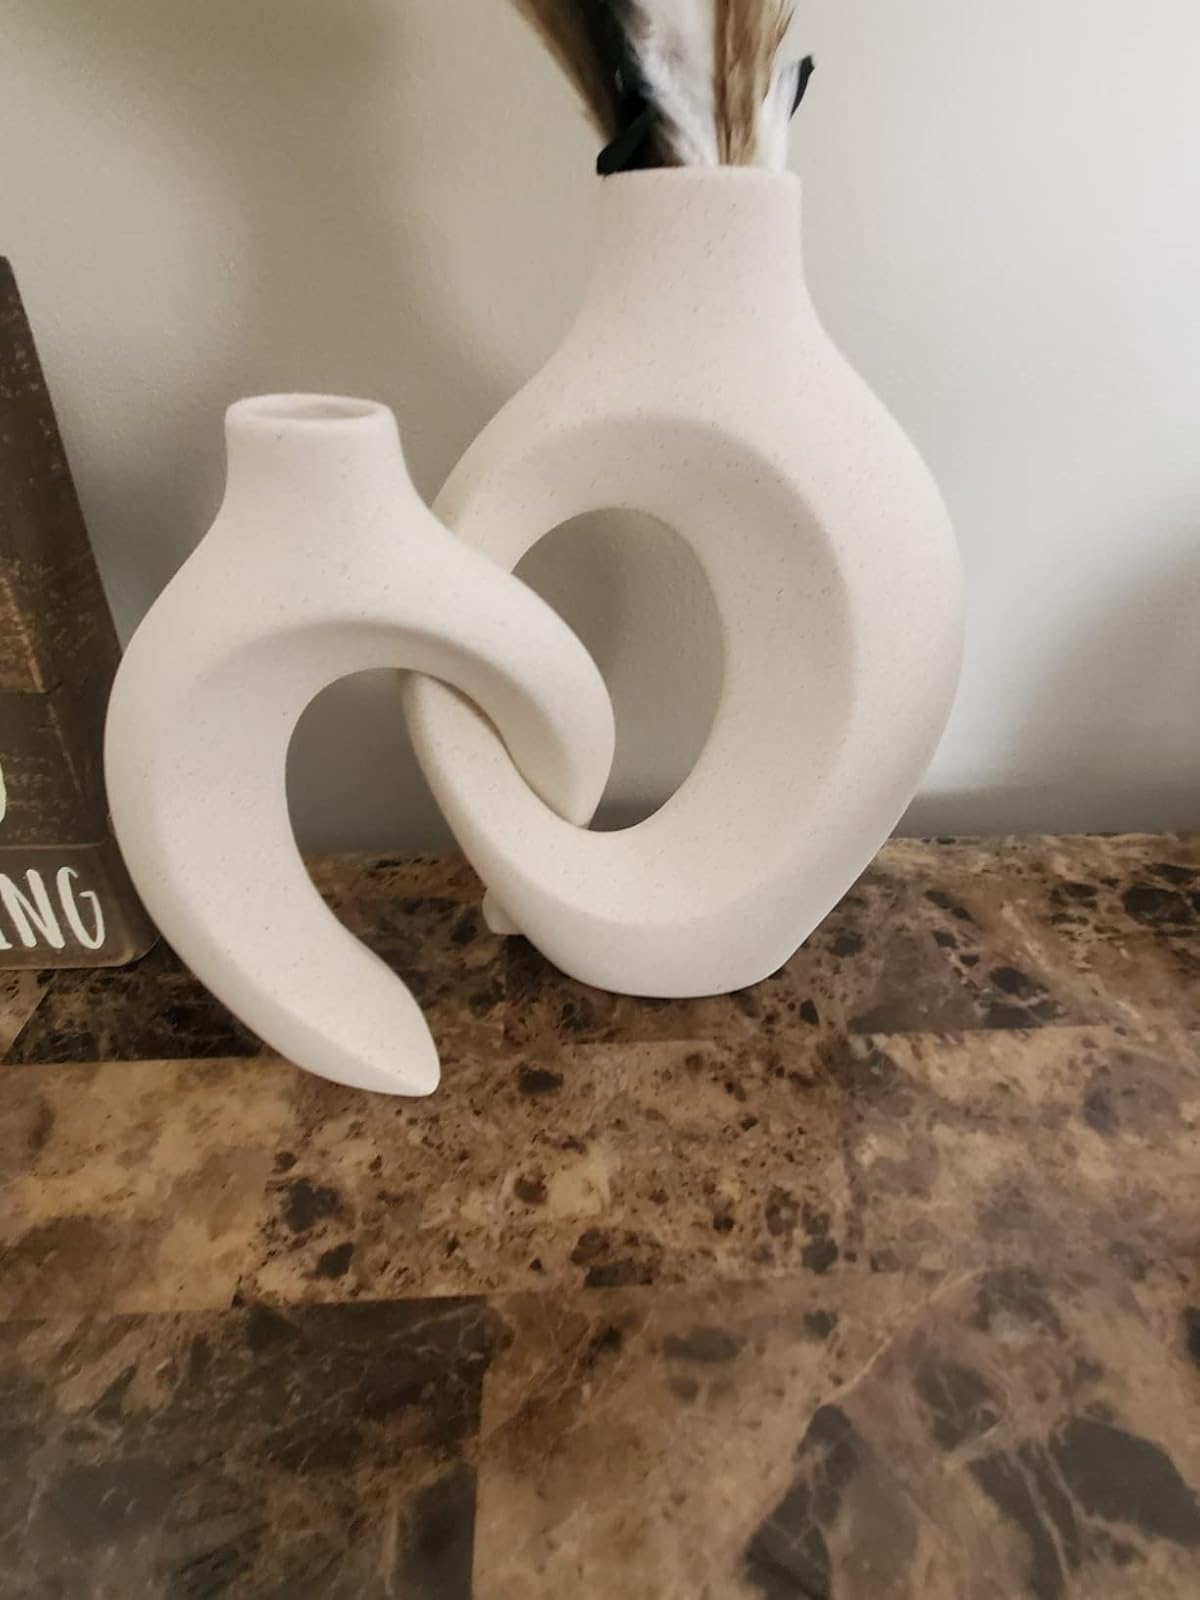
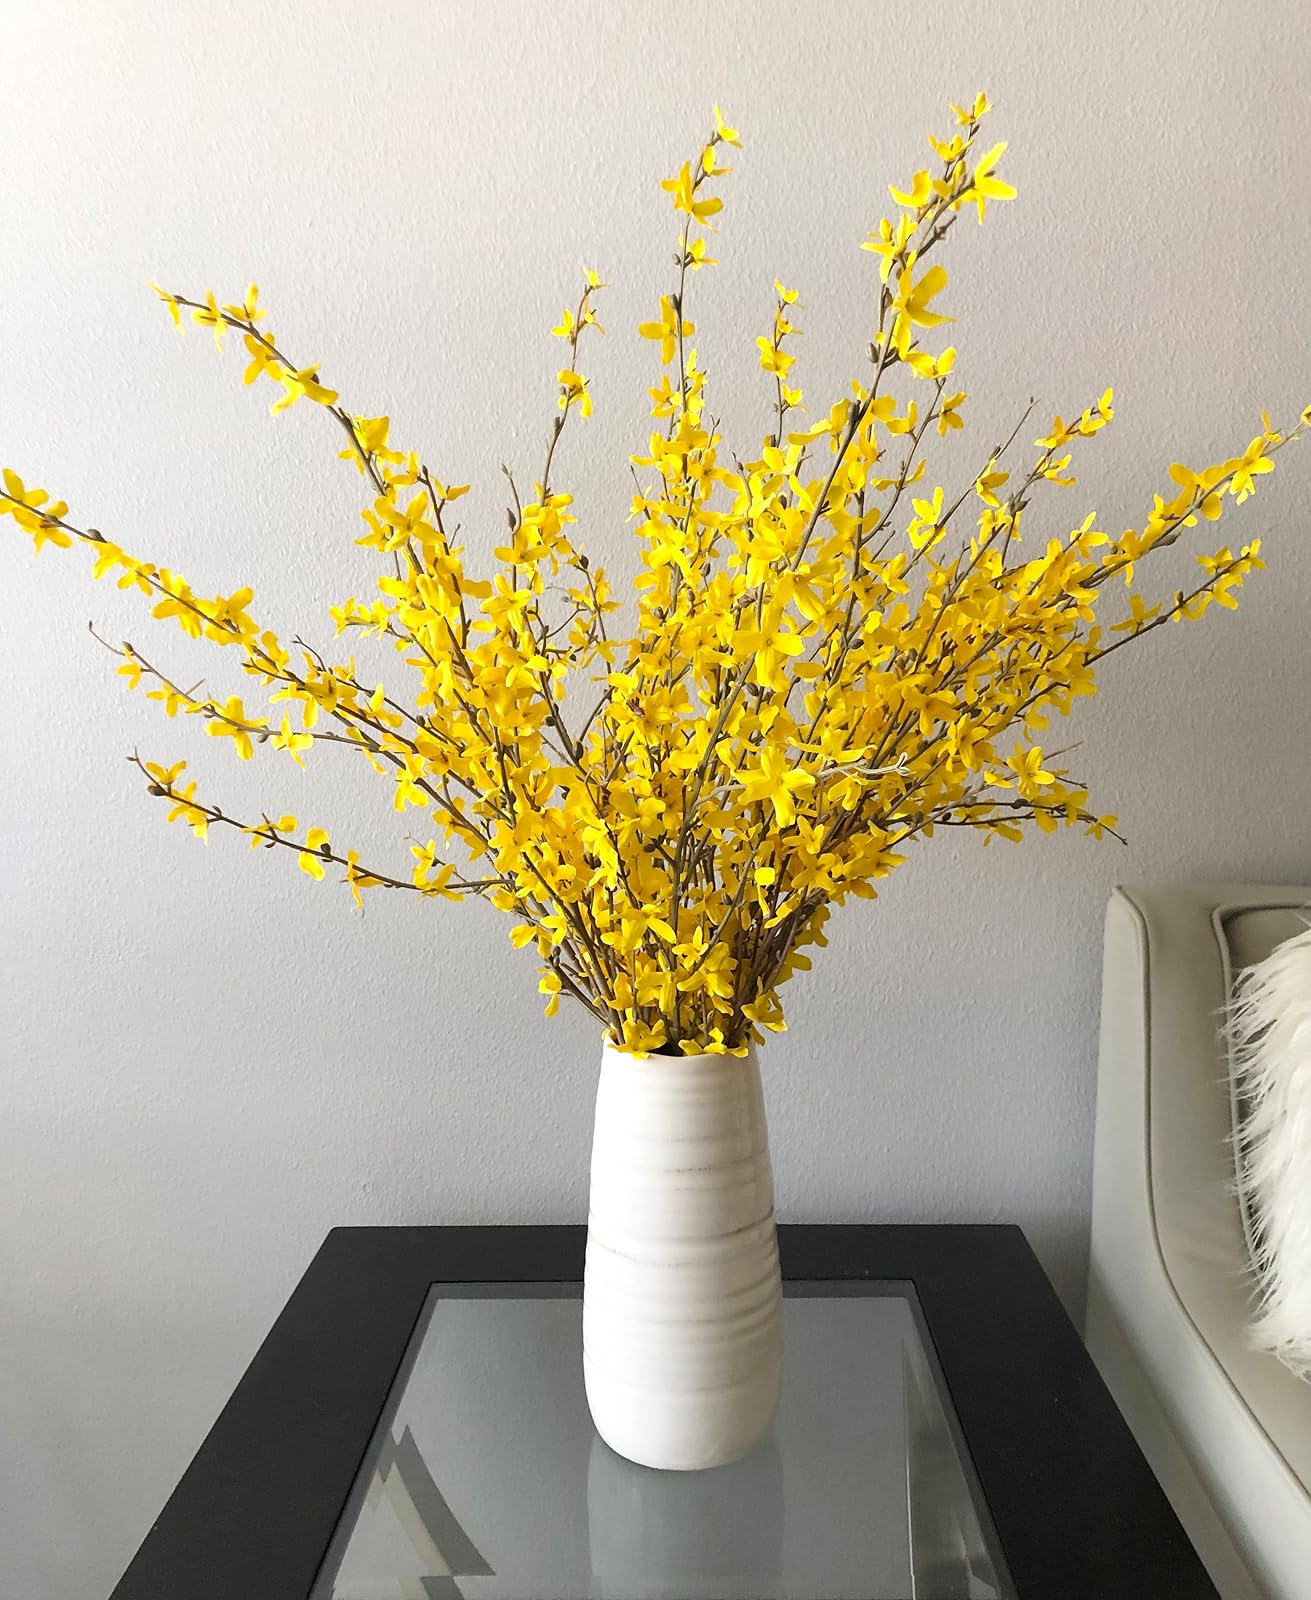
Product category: vase
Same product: no